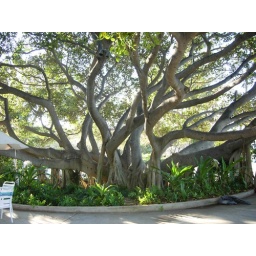
Can you imagine building a tree house in this!